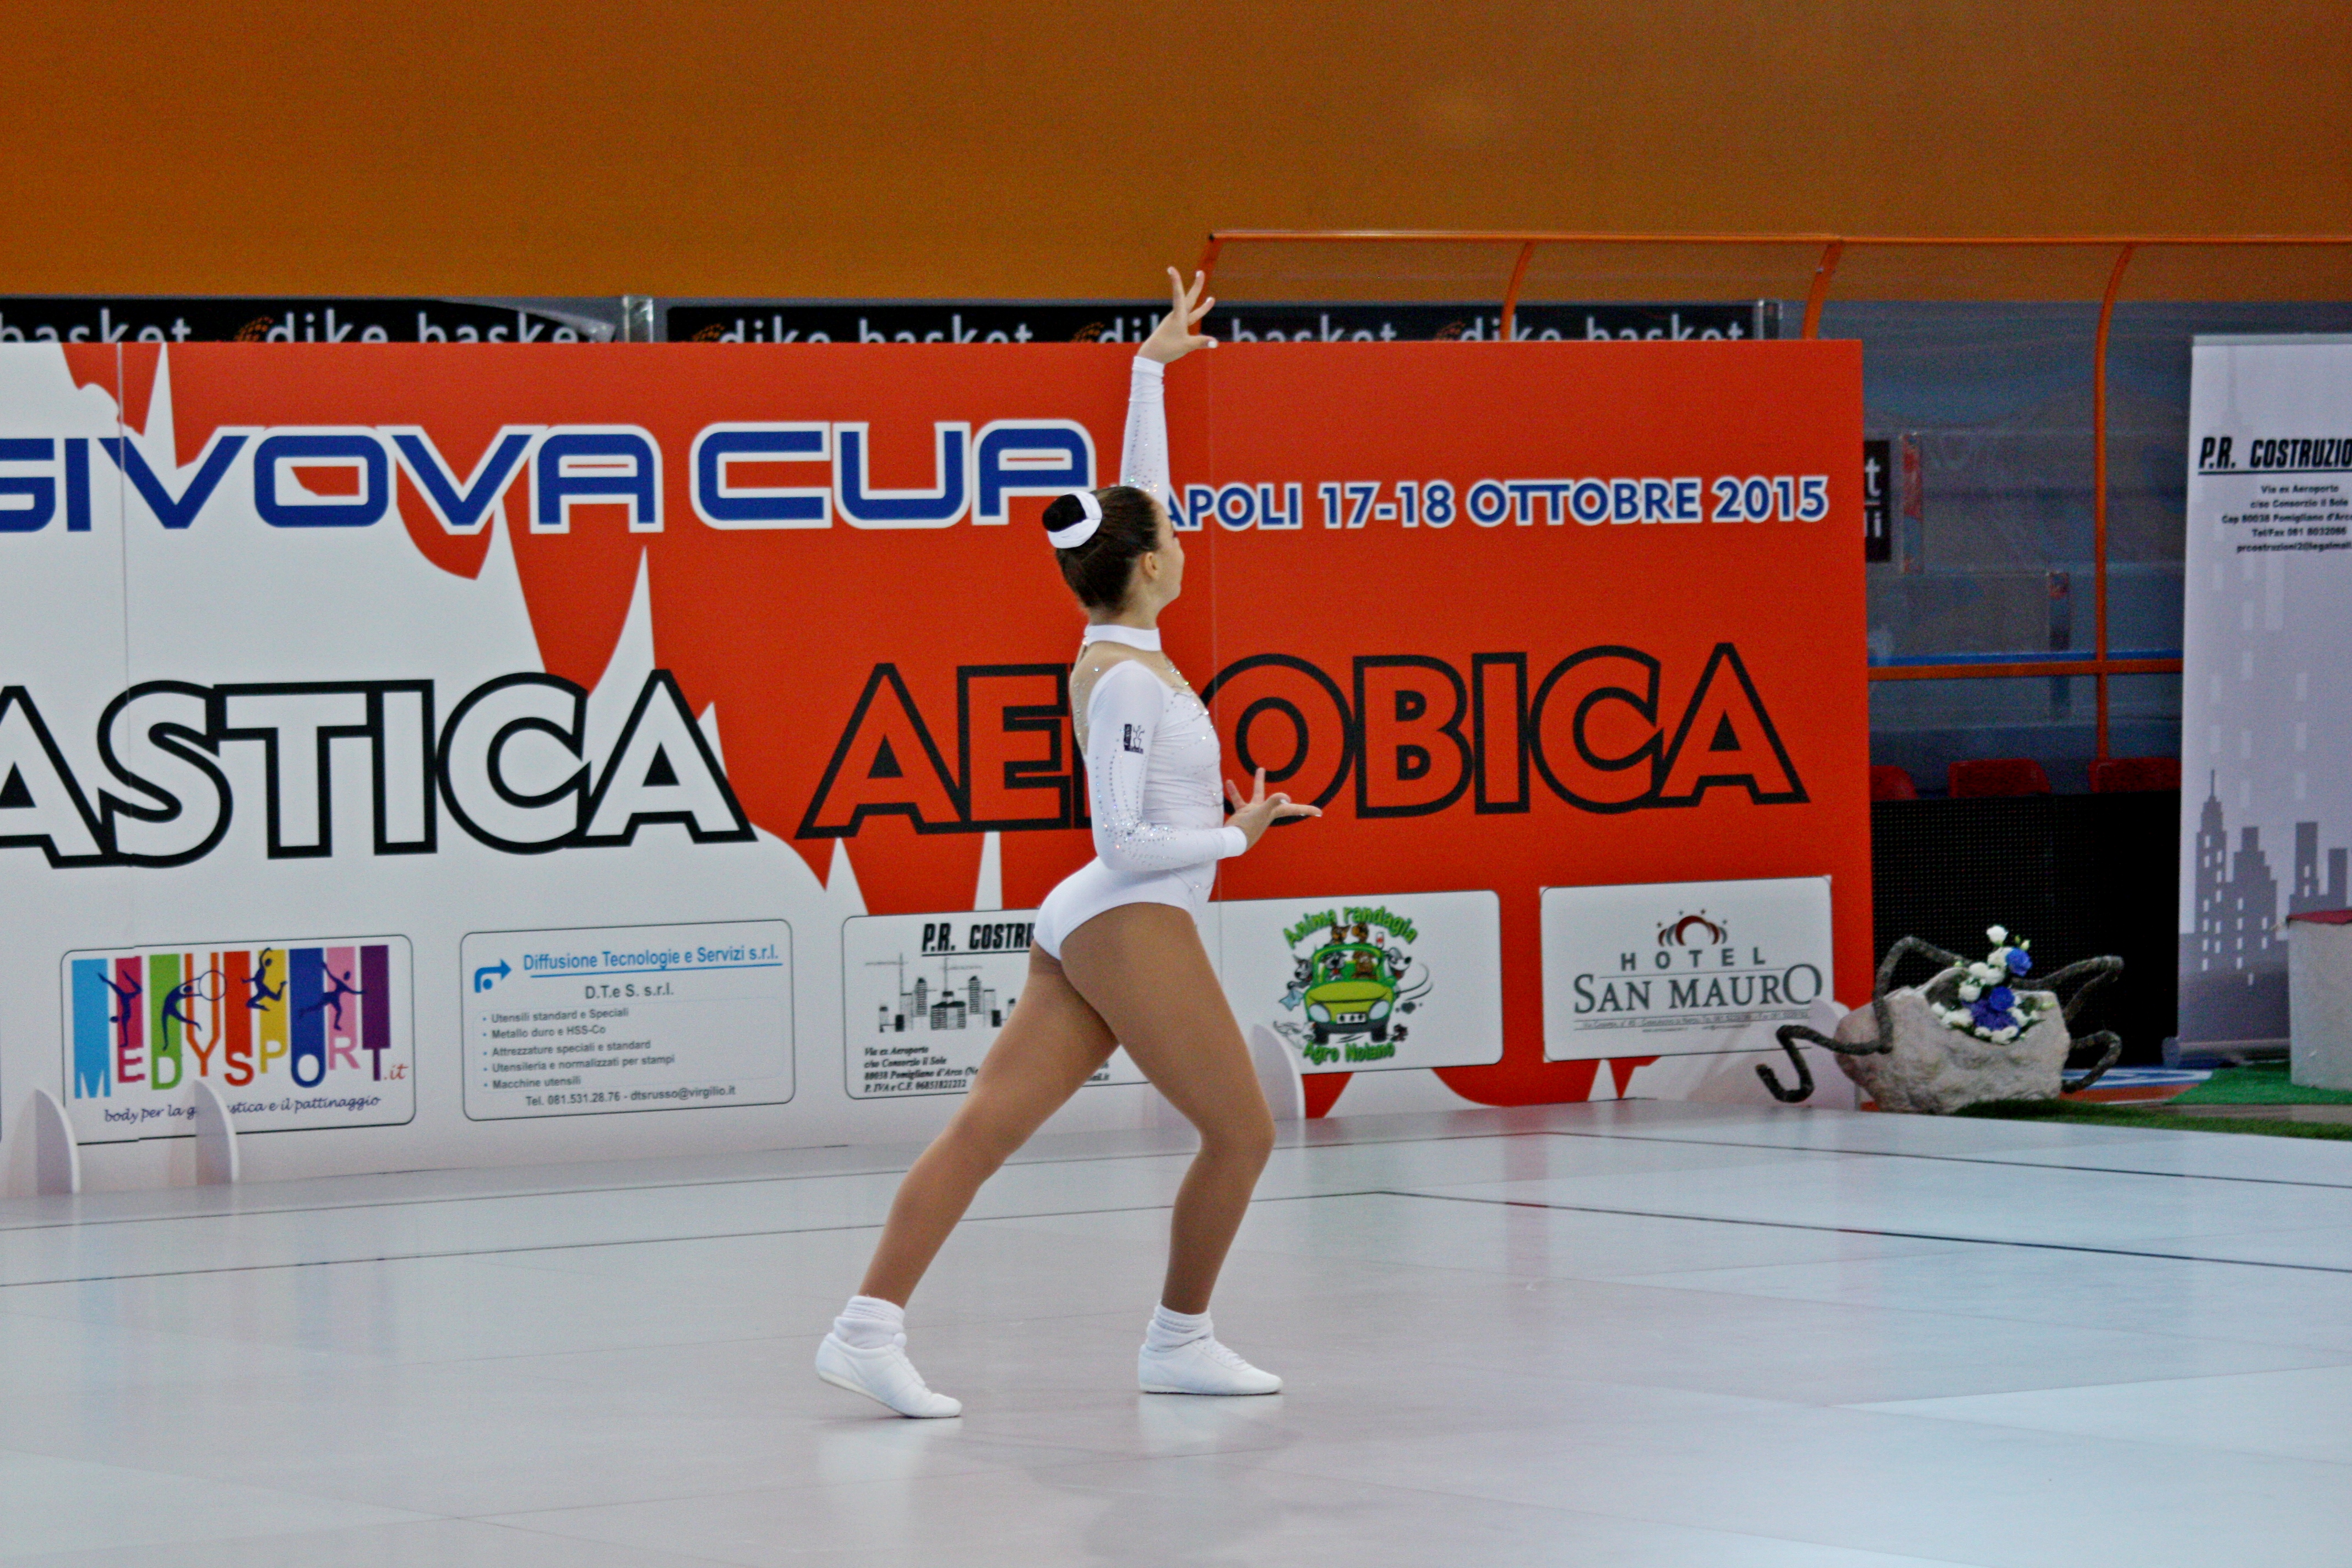
gymnastics, aerobics, sport, female, sports, Sport aerobics, exercise, world, competition, recreation, advertising